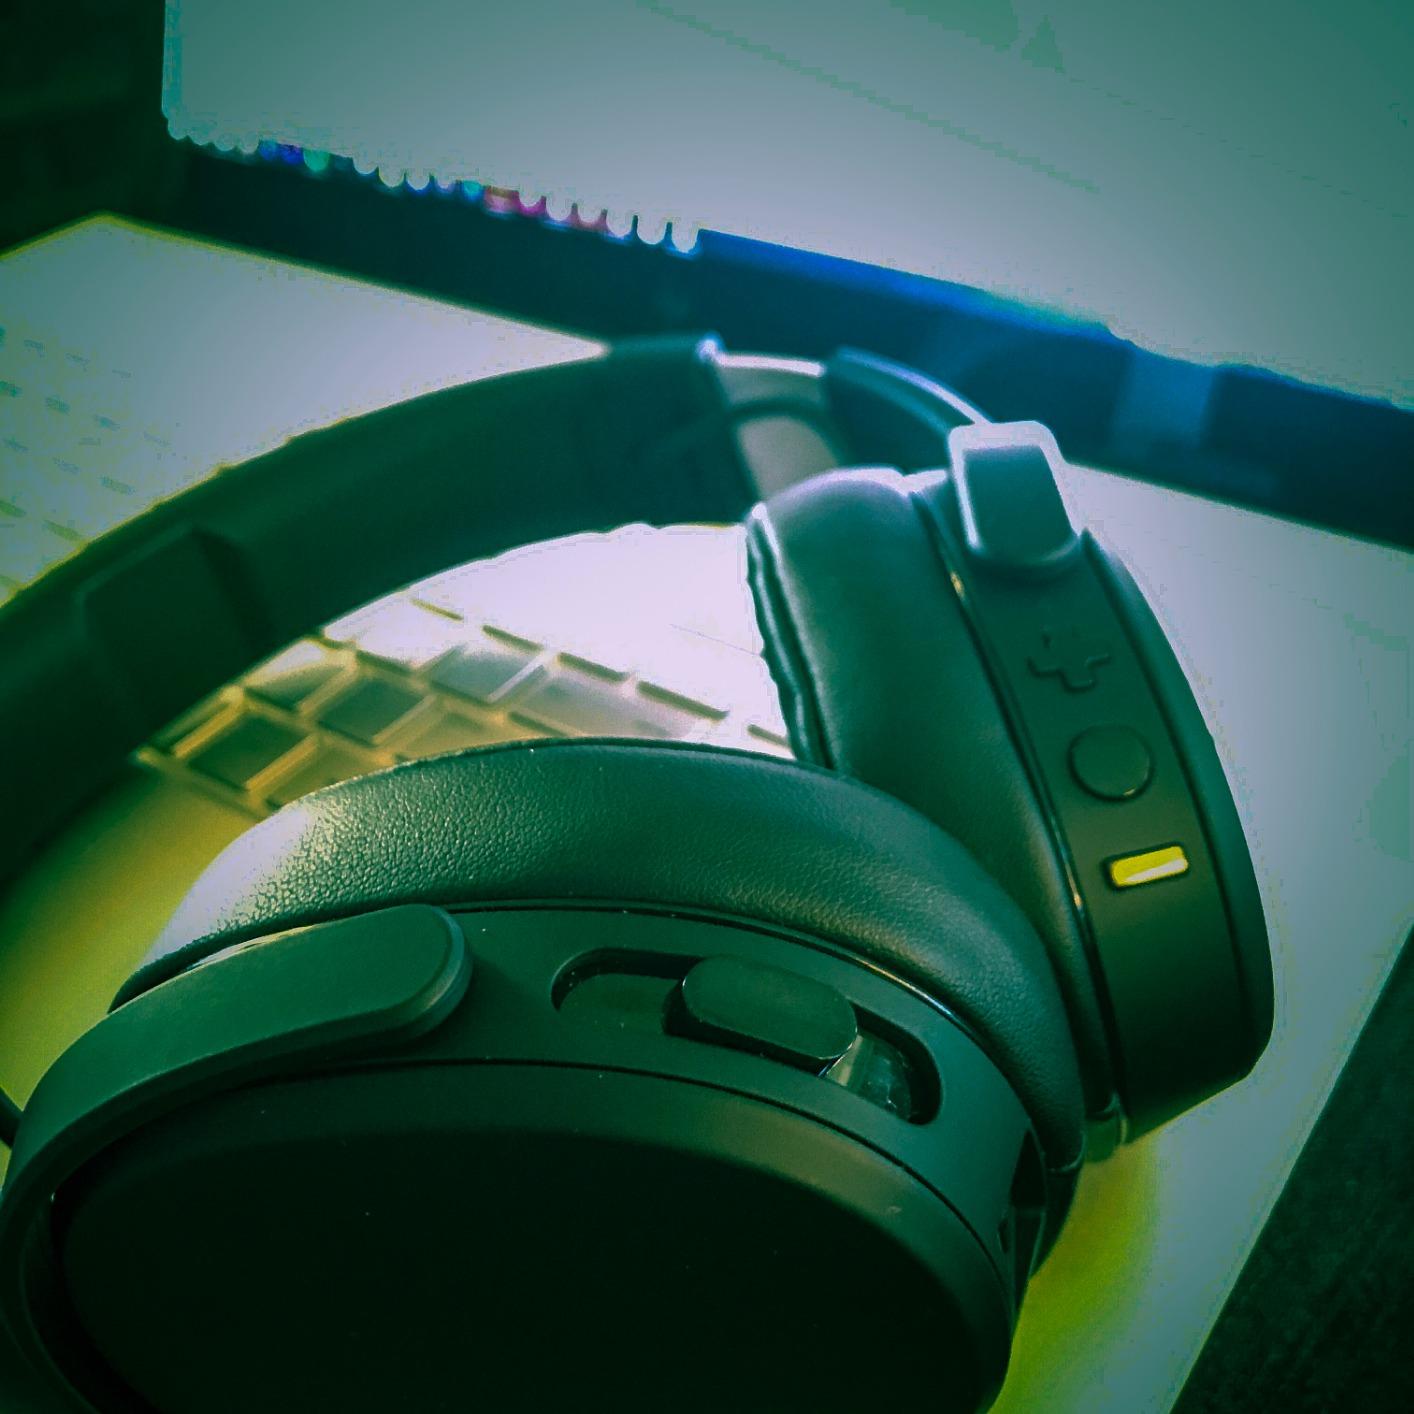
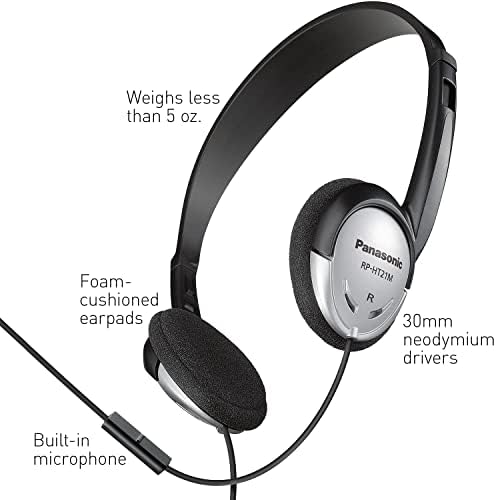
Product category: headphones
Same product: no